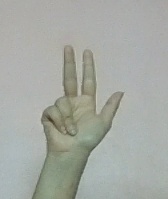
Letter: al